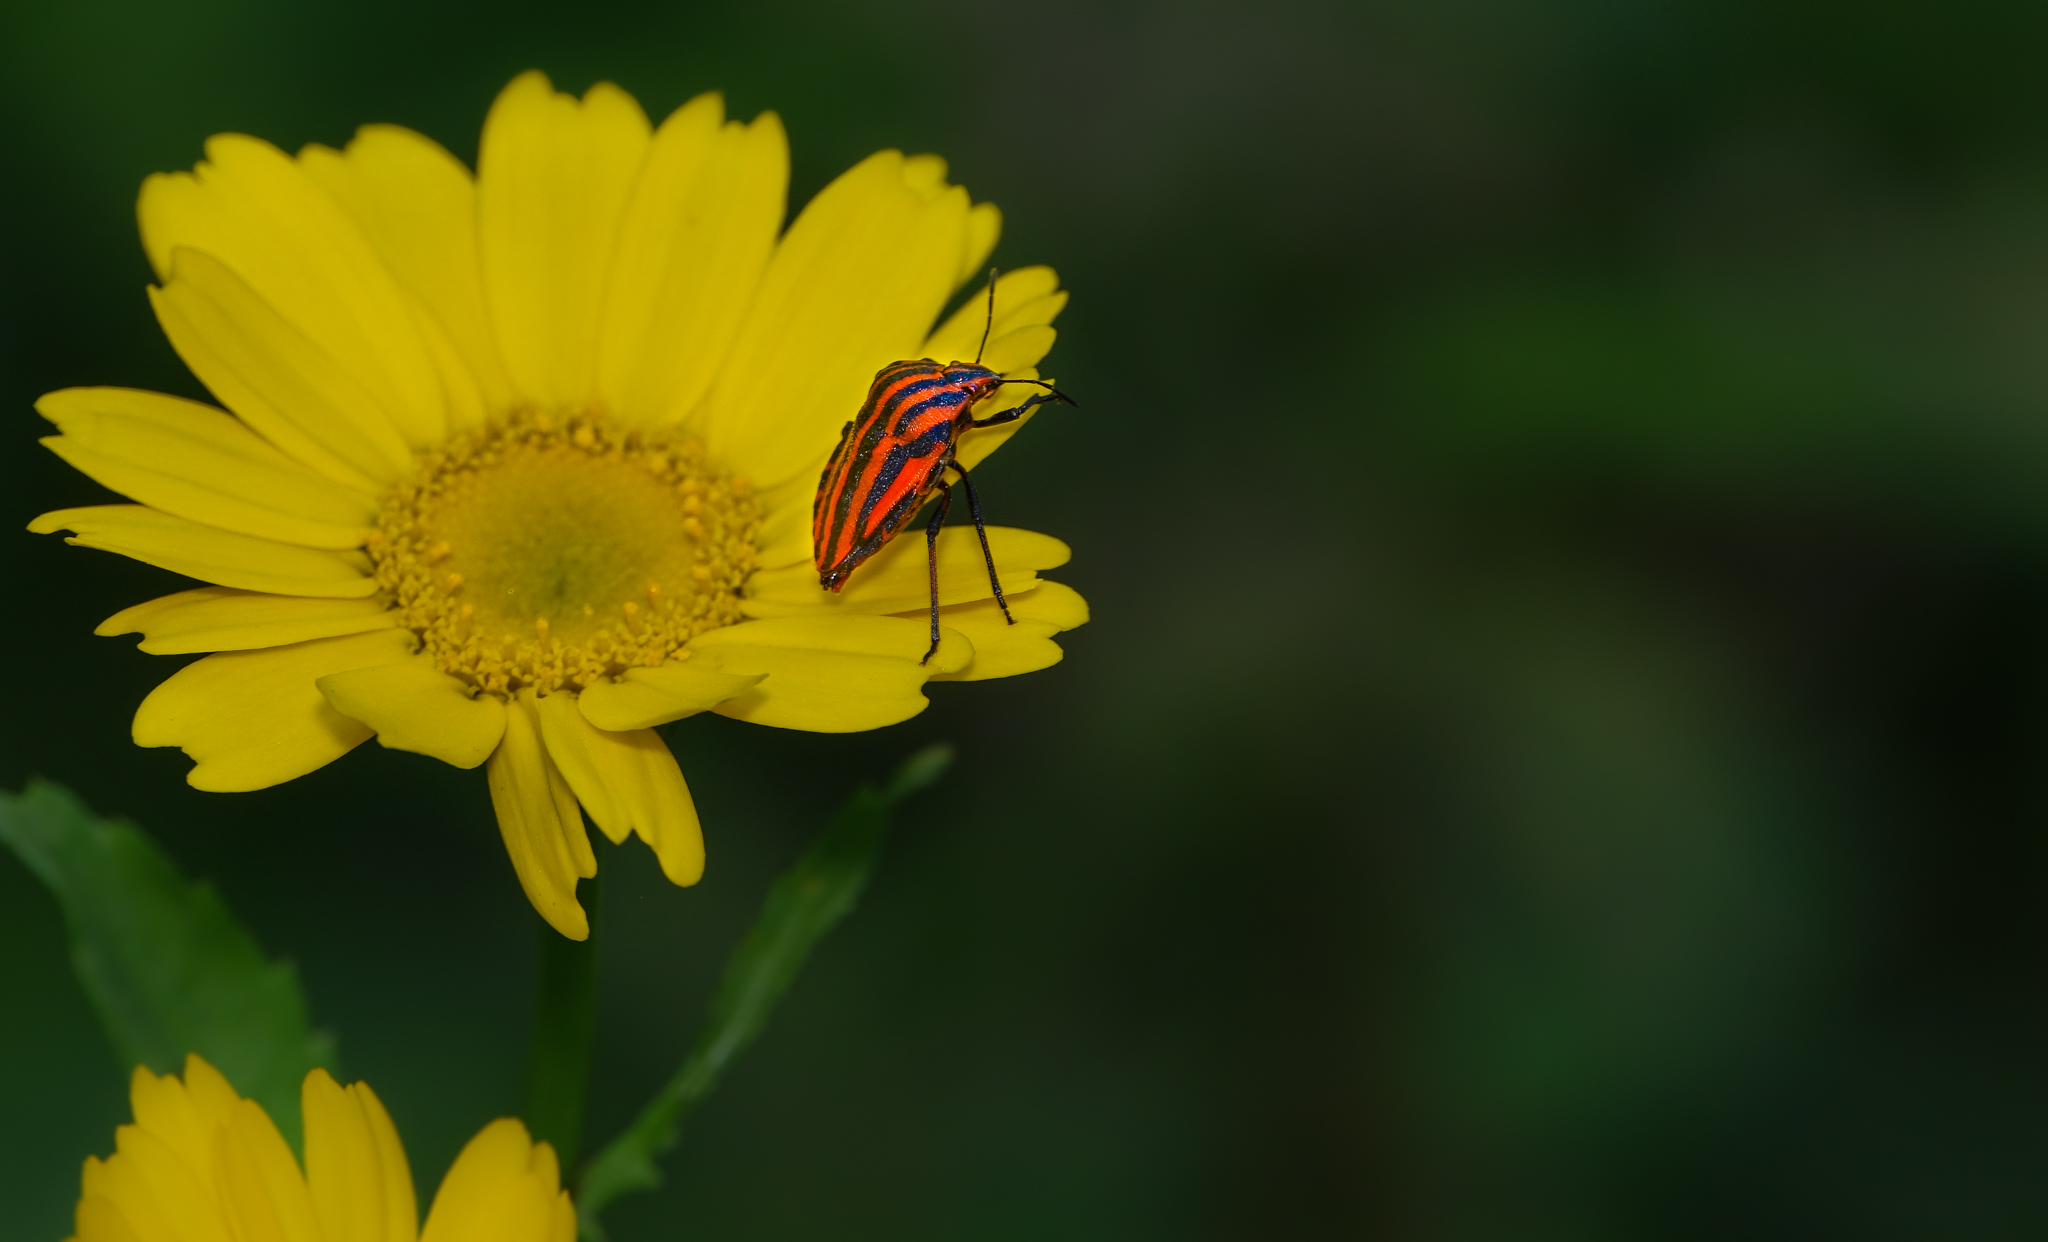
nature, plant, photography, meadow, flower, petal, pollen, insect, macro, bug, botany, yellow, flora, fauna, invertebrate, wildflower, flowers, close up, animals, naturaleza, flores, chinche, nectar, ggl1, gaby1, xovesphoto, sonydscrx10iii, sonyrx10iii, rx10iii, rx10m3, animales, macro photography, flowering plant, honey bee, daisy family, plant stem, land plant